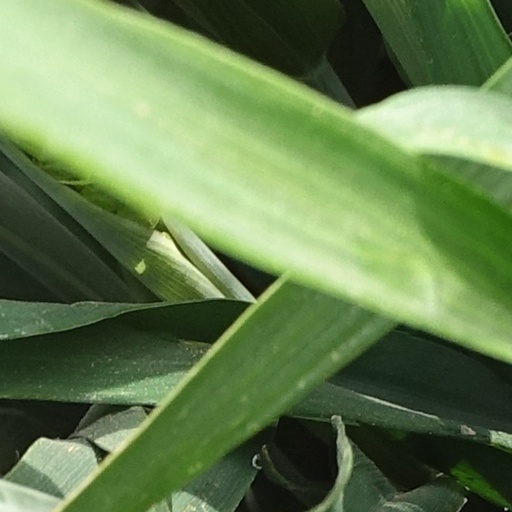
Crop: wheat